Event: Nepal Earthquake
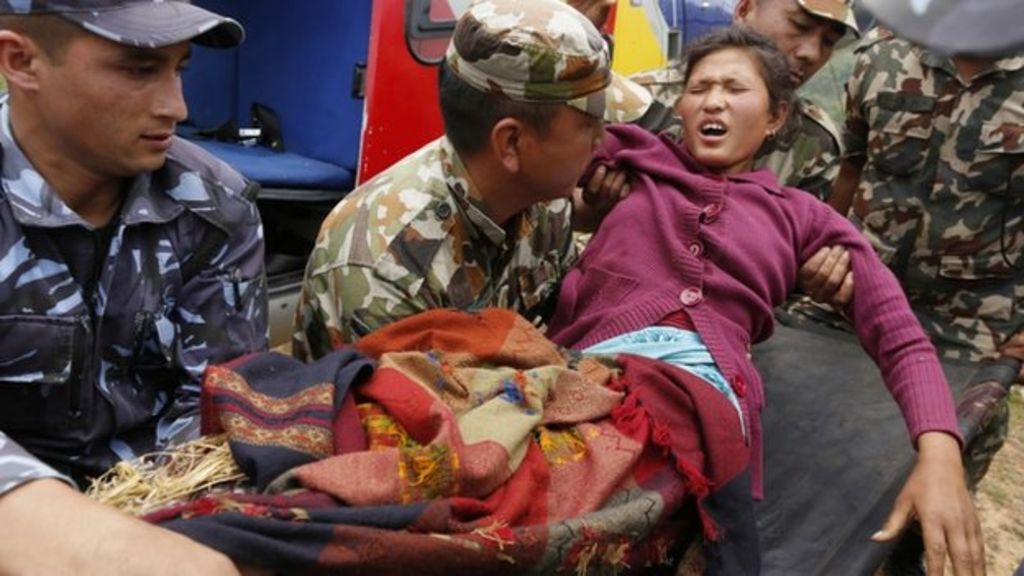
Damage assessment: no_damage